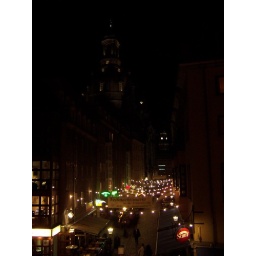
the location of one of the Christmas Markets, with the dome of the Frauenkirche and the clock tower of the Rathaus in the background.